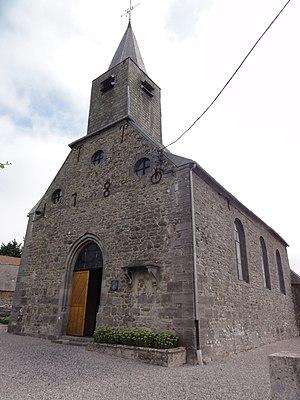
Cerfontaine (Nord, Fr) église, extérieur
Cerfontaine est une commune française située dans le département du Nord, en région Hauts-de-France.